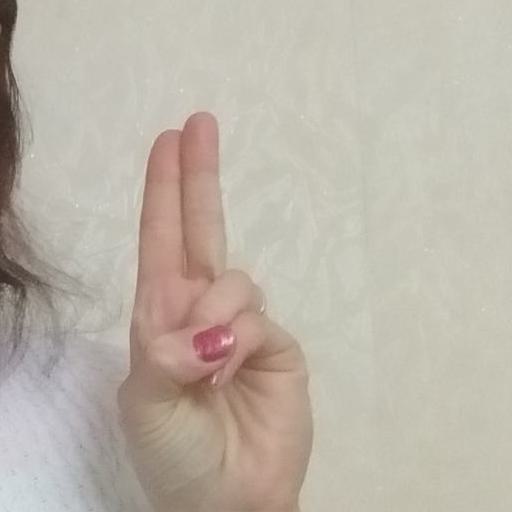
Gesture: two_up